Moirlanich Longhouse

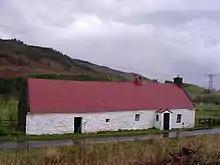

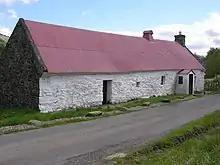

Moirlanich Longhouse is a rare example of a cruck frame Scottish cottage. It is located at in near in the council area, Scotland. It is owned by the National Trust for Scotland and is open to visitors from May to September.